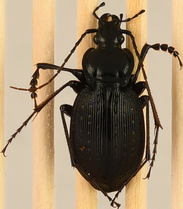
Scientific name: Carabus goryi
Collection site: Great Smoky Mountains National Park NEON (GRSM), plot GRSM_012